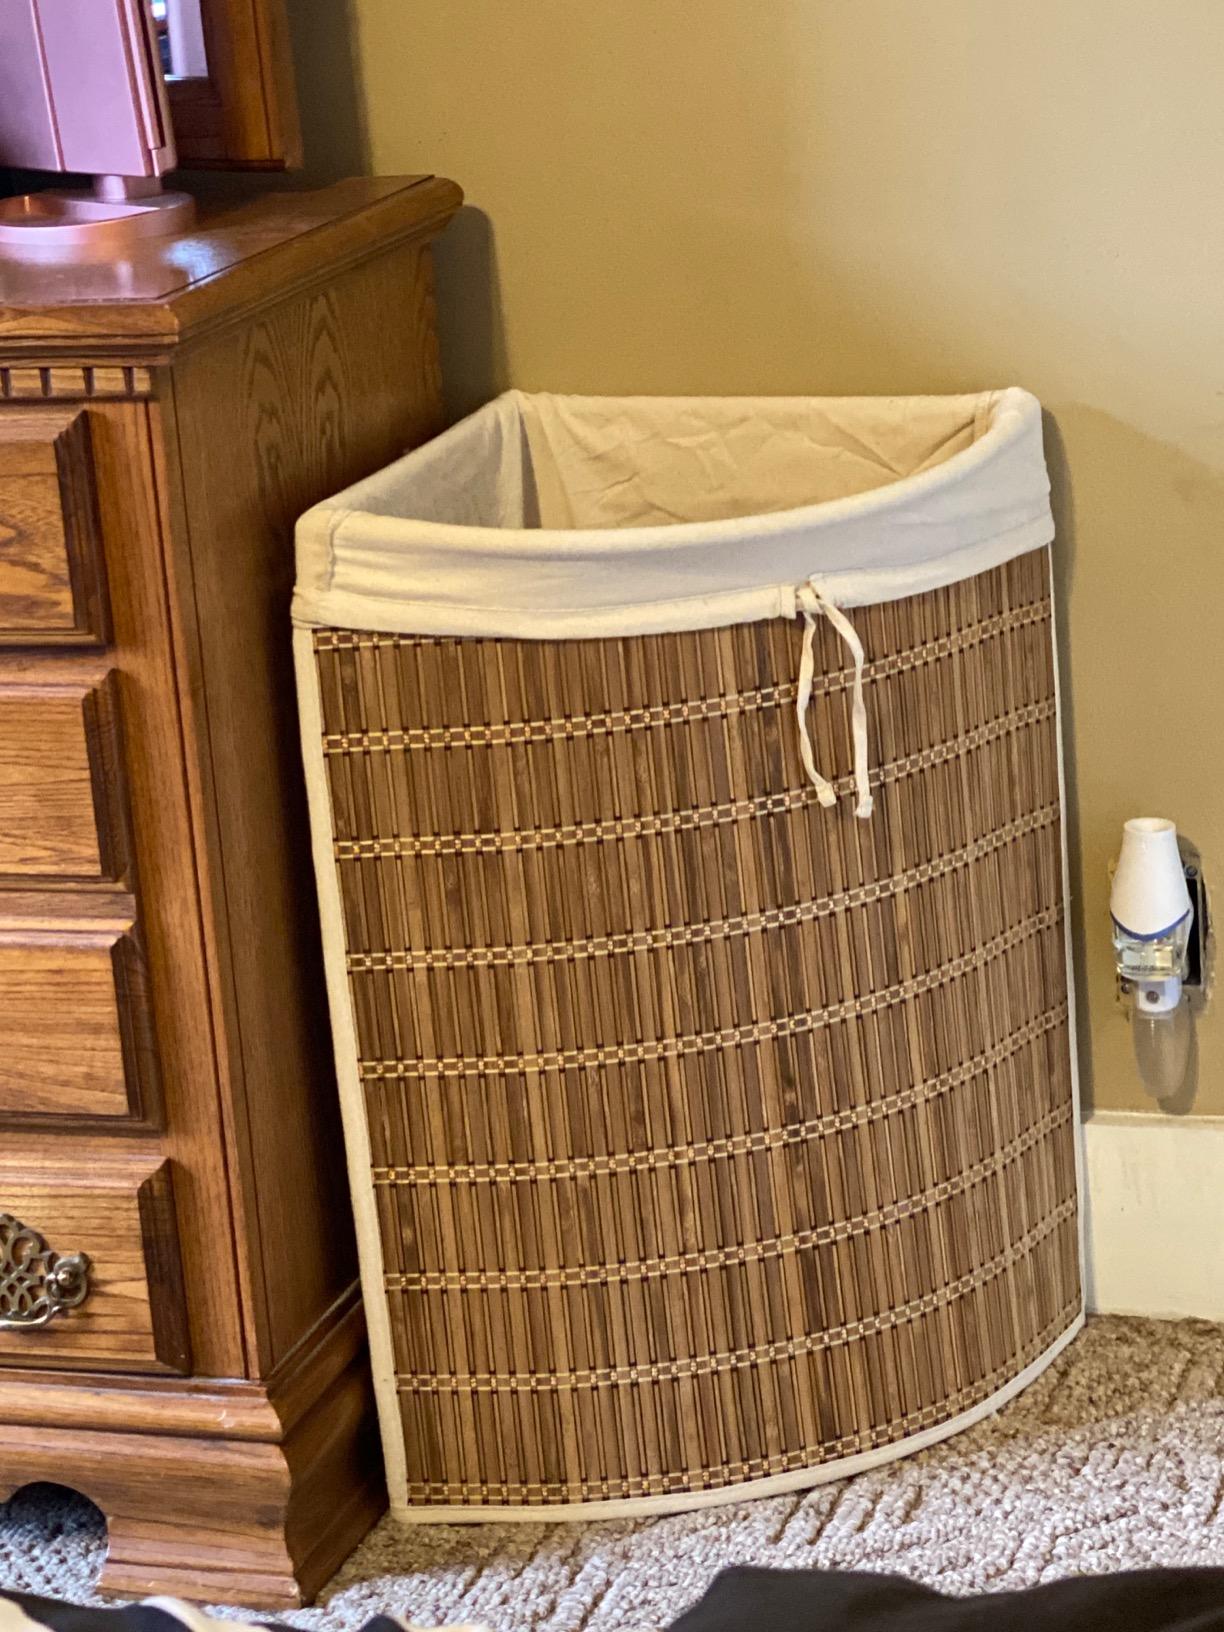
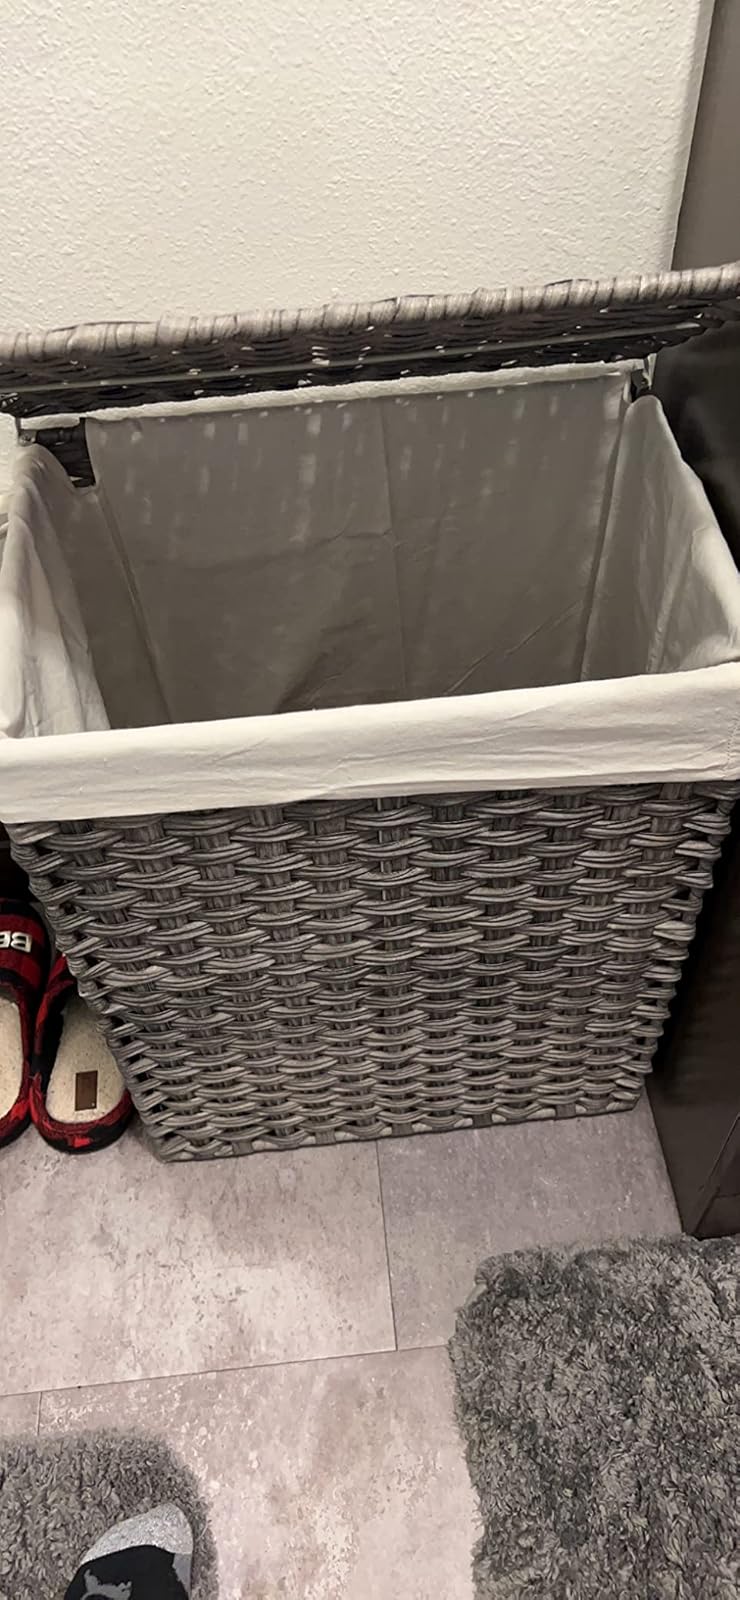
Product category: items_hamper
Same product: no